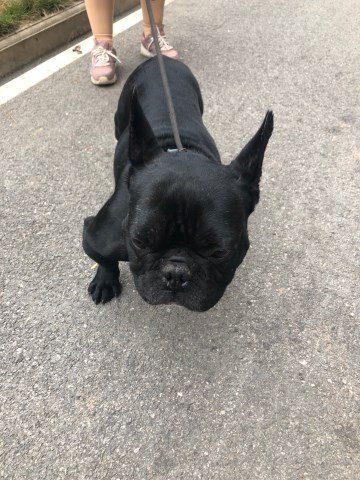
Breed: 1121-n000002-French_bulldog